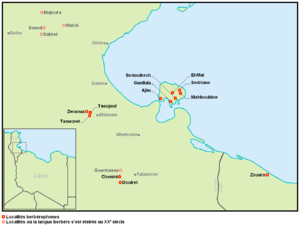
Le tamazight de Djerba, chelha de Djerba ou djerbi est une langue berbère zénète de l'Est parlé sur l'île de Djerba, en Tunisie.
Le chelha est un terme générique appliqué en Tunisie aux parlers berbères du pays. Fortement minoritaires, les berbérophones tunisiens représentent de nos jours moins de 0,5 % de la population, soit un peu plus de 50 000 personnes, et se trouvent essentiellement sur l'île de Djerba et dans quelques villages du Sud-Est tunisien.
Le tamazight du Sened est un dialecte berbère mort, parlé autrefois dans les localités de Sened, Majoura, Maïch et Sakket, dans la région de Gafsa, dans le centre de la Tunisie, jusqu'au milieu du XXᵉ siècle. En 1911, l'ensemble de la communauté de Sened la parle encore mais uniquement les vieillards en 1968.